Violantha

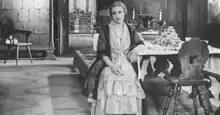
Henny Porten

Violantha is a 1928 German-Swiss silent film directed by Carl Froelich and starring Henny Porten, Mathilde Sussin and William Dieterle. The film is set in Switzerland and is based on a novel by Ernst Zahn. In 1942 it was remade by Paul May as a sound film under the slightly different title of "Violanta".